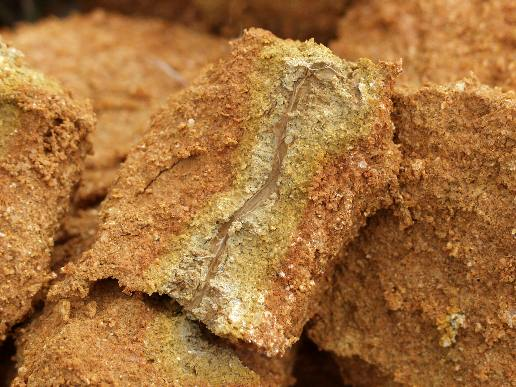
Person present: No